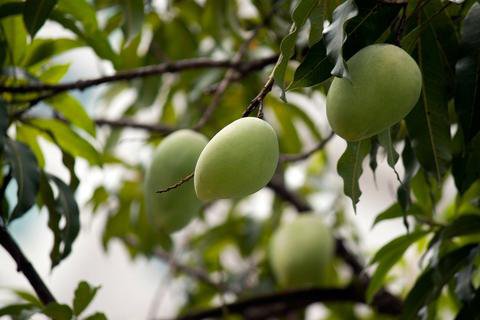
Label: Mango